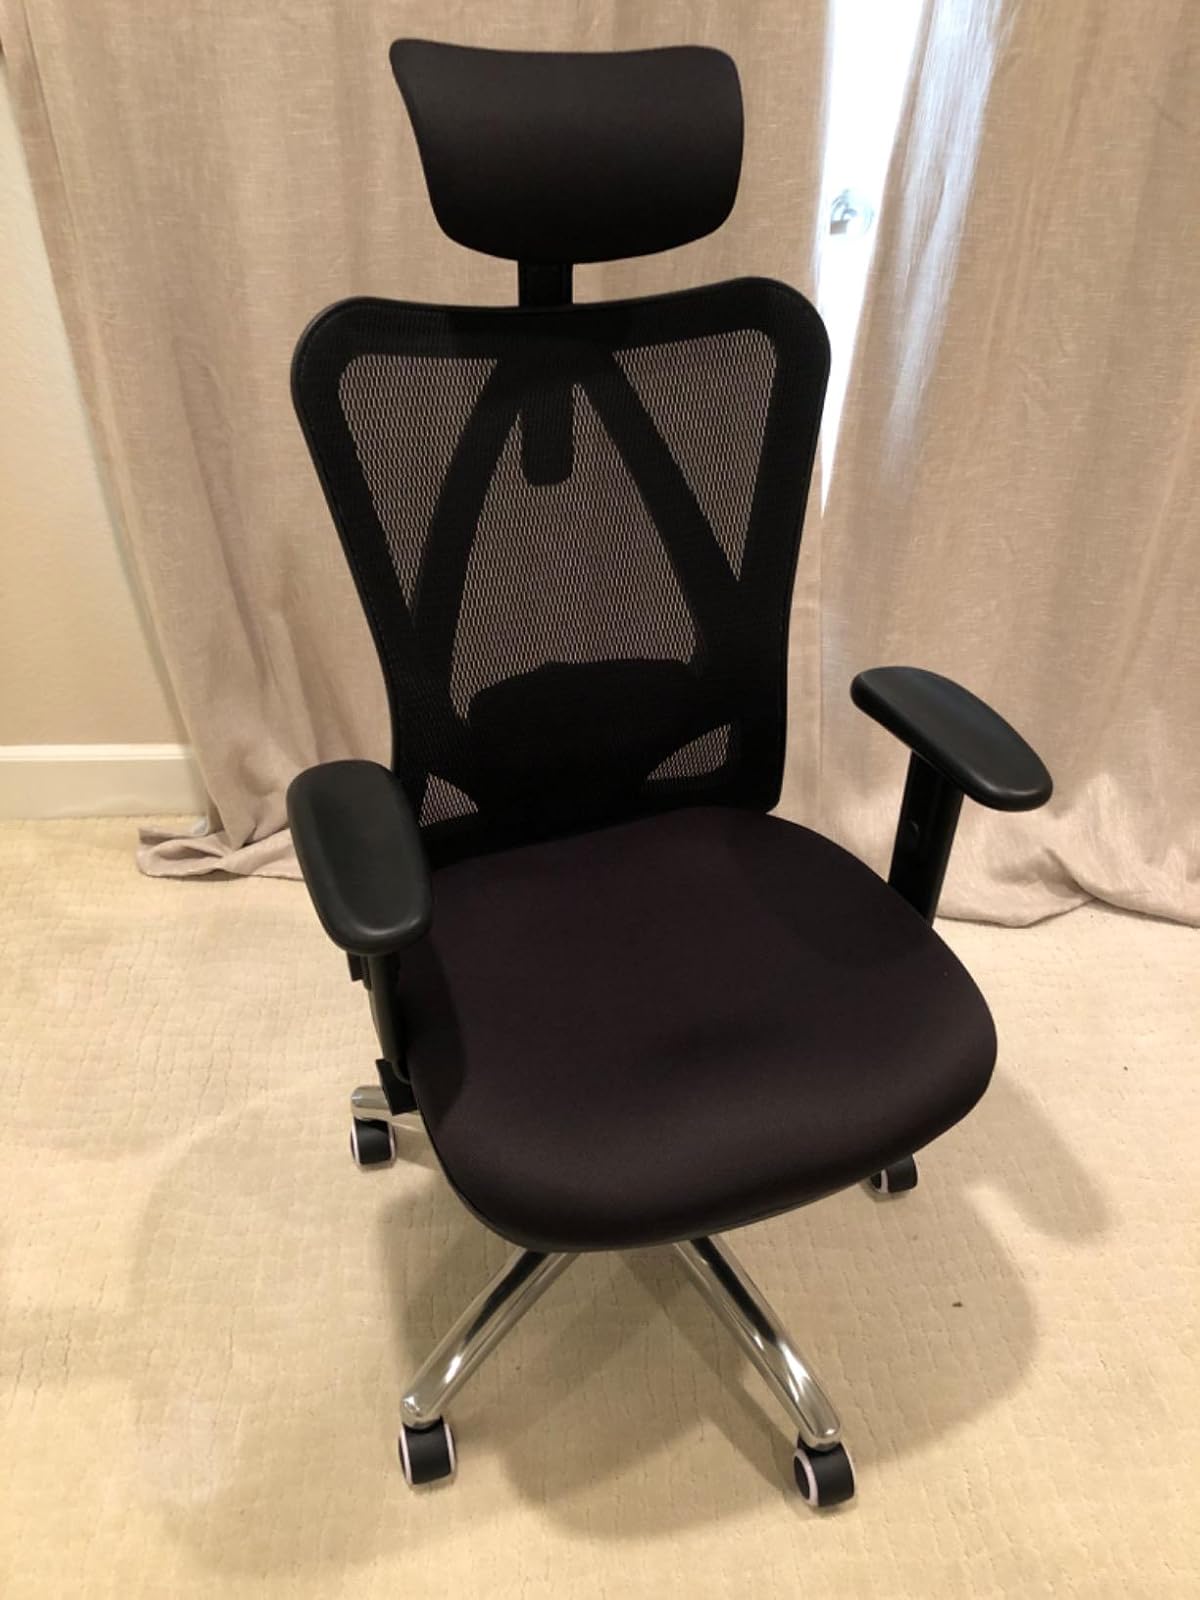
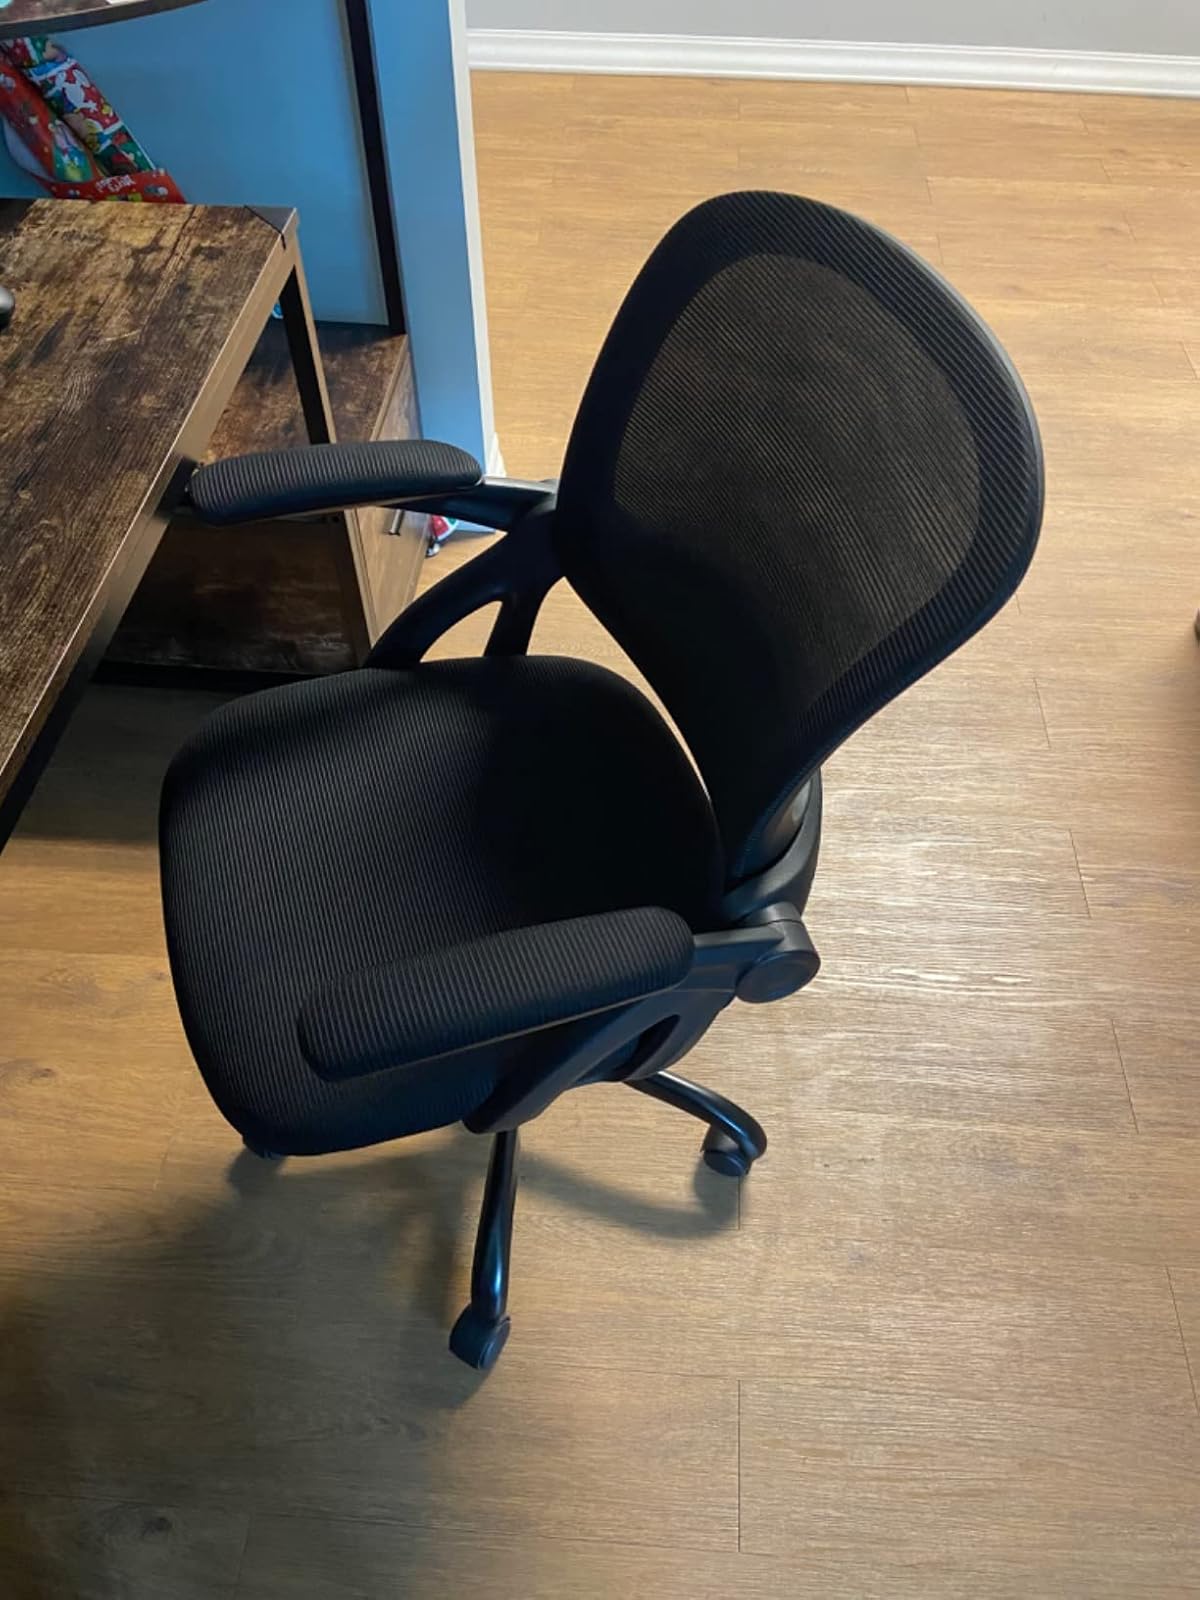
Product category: items_chair
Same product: no